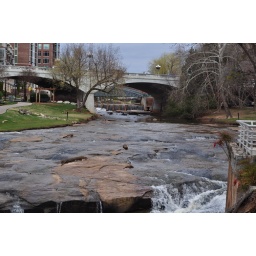
The Reedy River with its bridges - a highway bridge, then a pedestrian bridge near the low water dam.